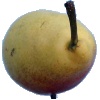
Label: Pear 2